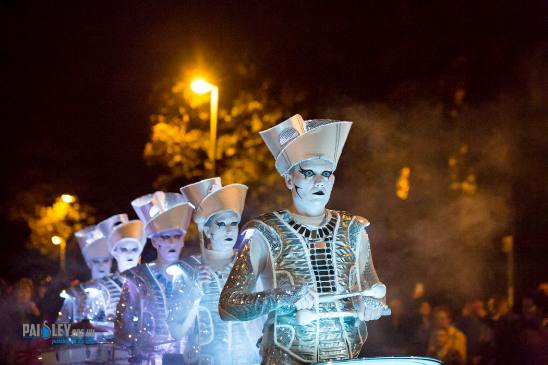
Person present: Yes